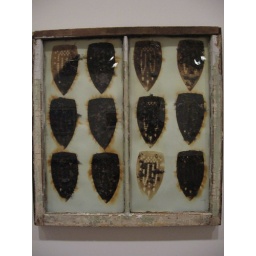
Reversed Evidence, 1992flatiron scorches and padding on paper in window frame